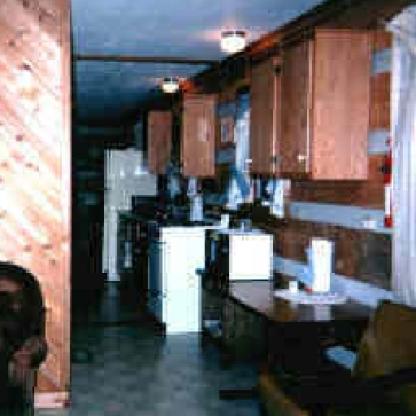
Scene: Indoor